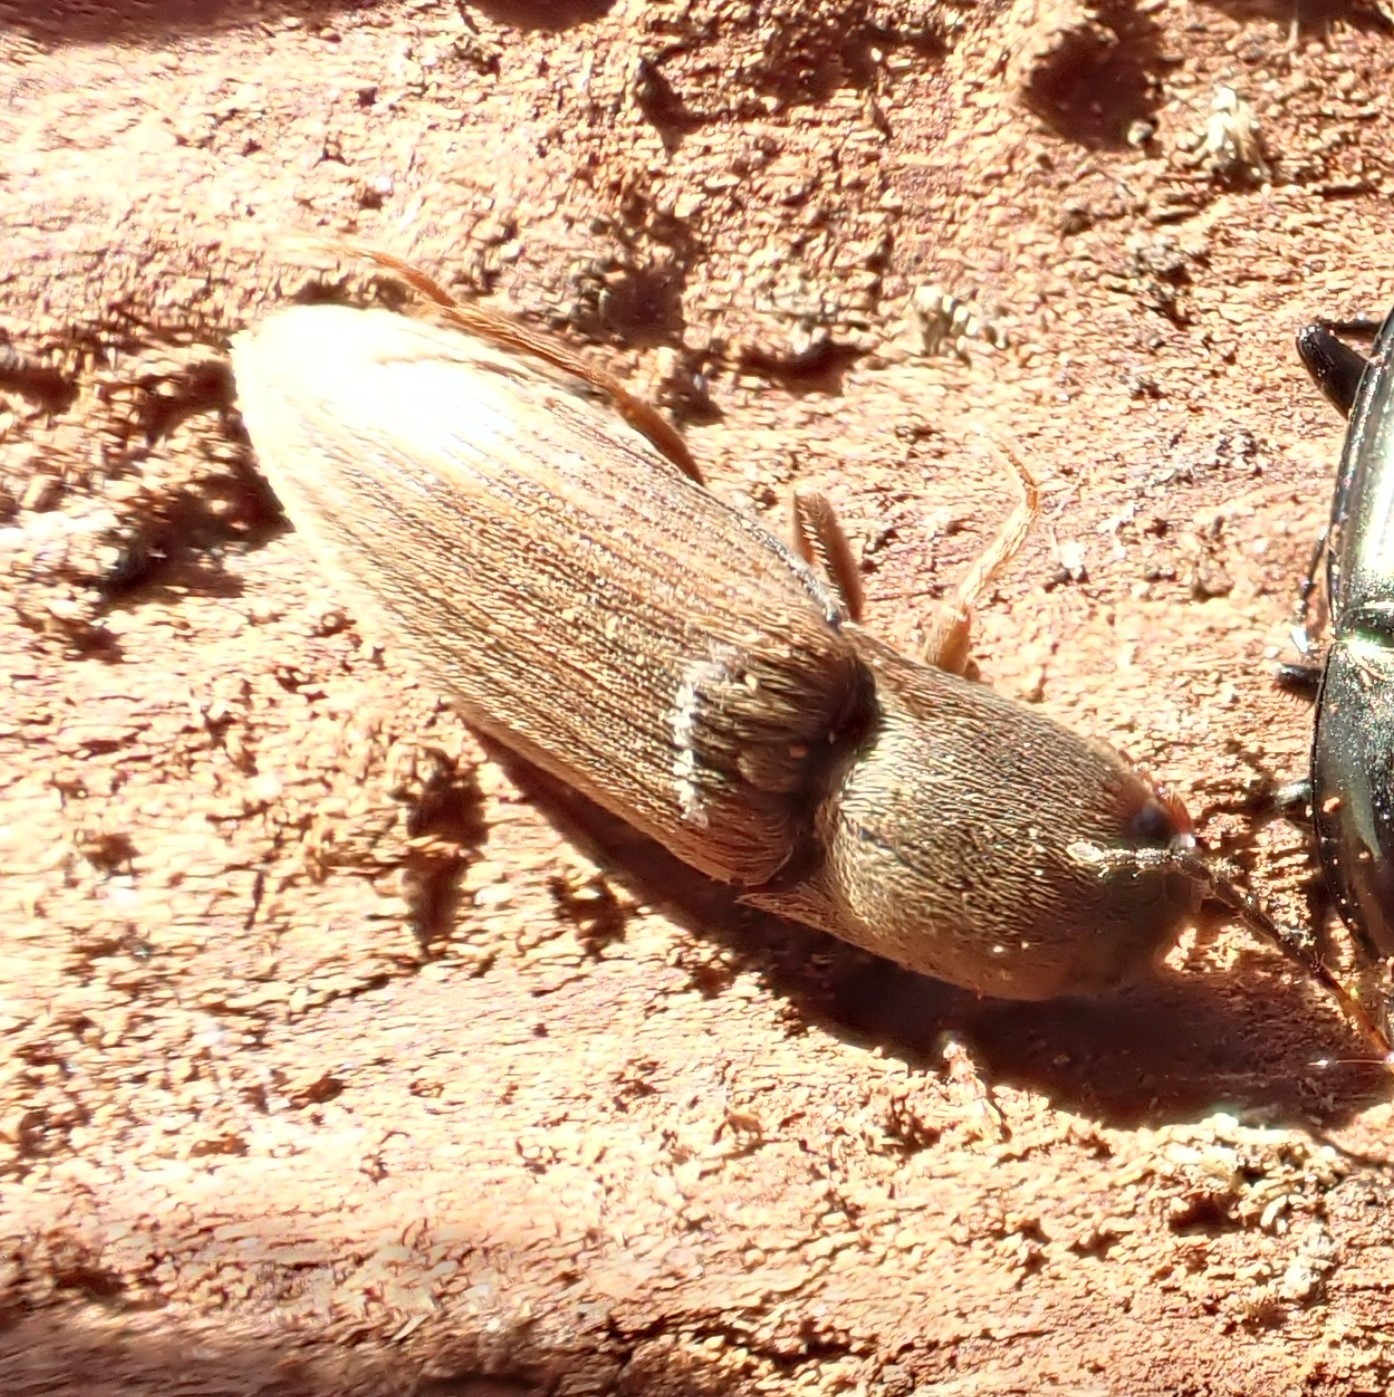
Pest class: clickbeetles_wireworms